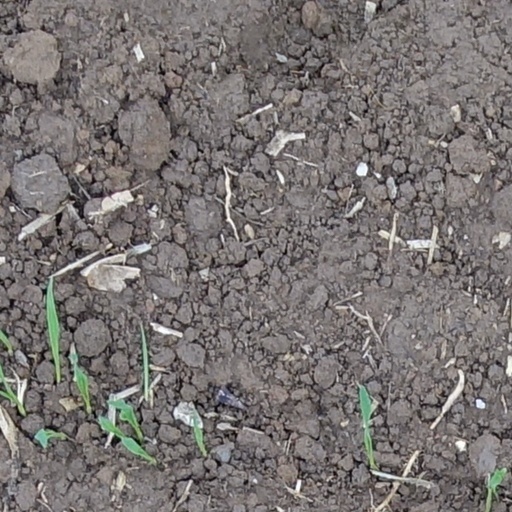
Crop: wheat